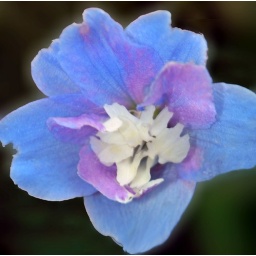
blue and purple flower in my garden